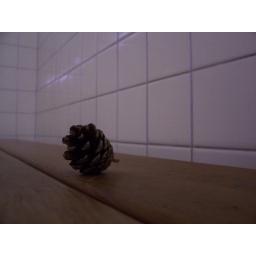
pine cone in the bathroom one